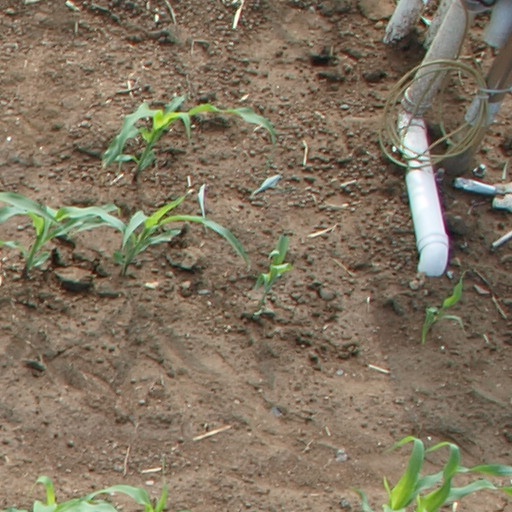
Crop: maize; corn